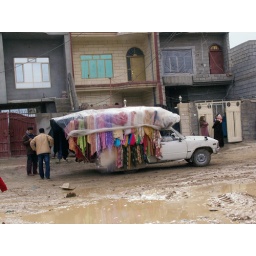
Iraq Kurdistan 2008  Hawler ( Erbil ): Pick up selling clothes in the street